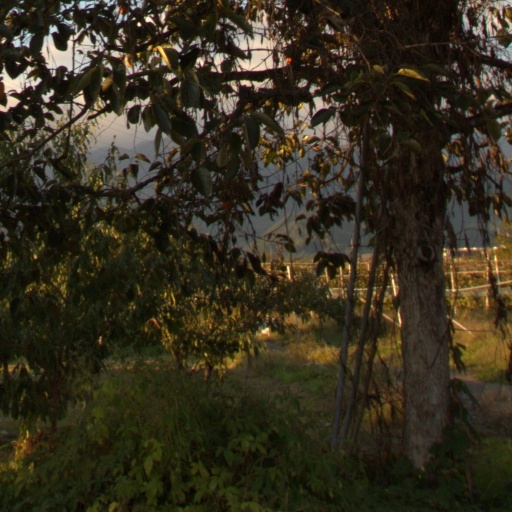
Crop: grape